Walker Memorial Hall, Kilbirnie

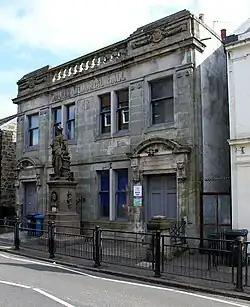
Walker Memorial Hall

The Walker Memorial Hall is a municipal building in Main Street, Kilbirnie, North Ayrshire, Scotland. The structure is currently used as the offices for various local community groups as well as for the local Citizens Advice Bureau.